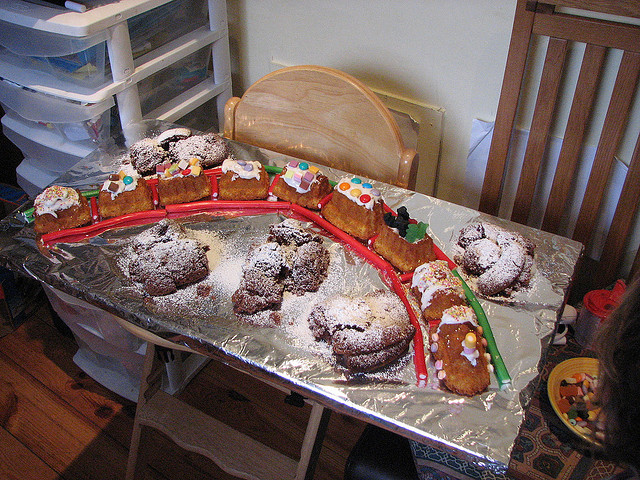
a number of pastries made to look like a train

A large tin foil covered display sheet that has various cakes and decorations that represent a train and tracks.

A homemade train cake on a train track.